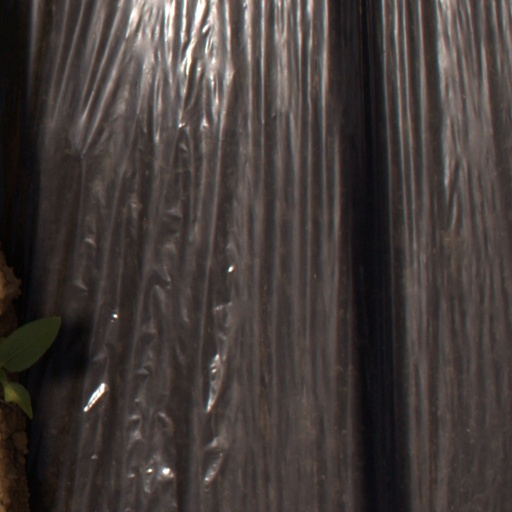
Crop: Jerusalem artichoke